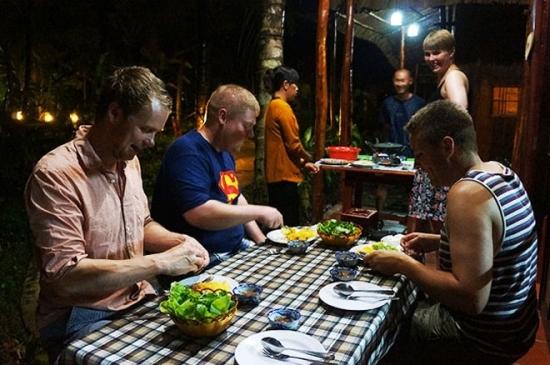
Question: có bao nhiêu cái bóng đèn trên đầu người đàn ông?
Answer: có hai cái bóng đèn